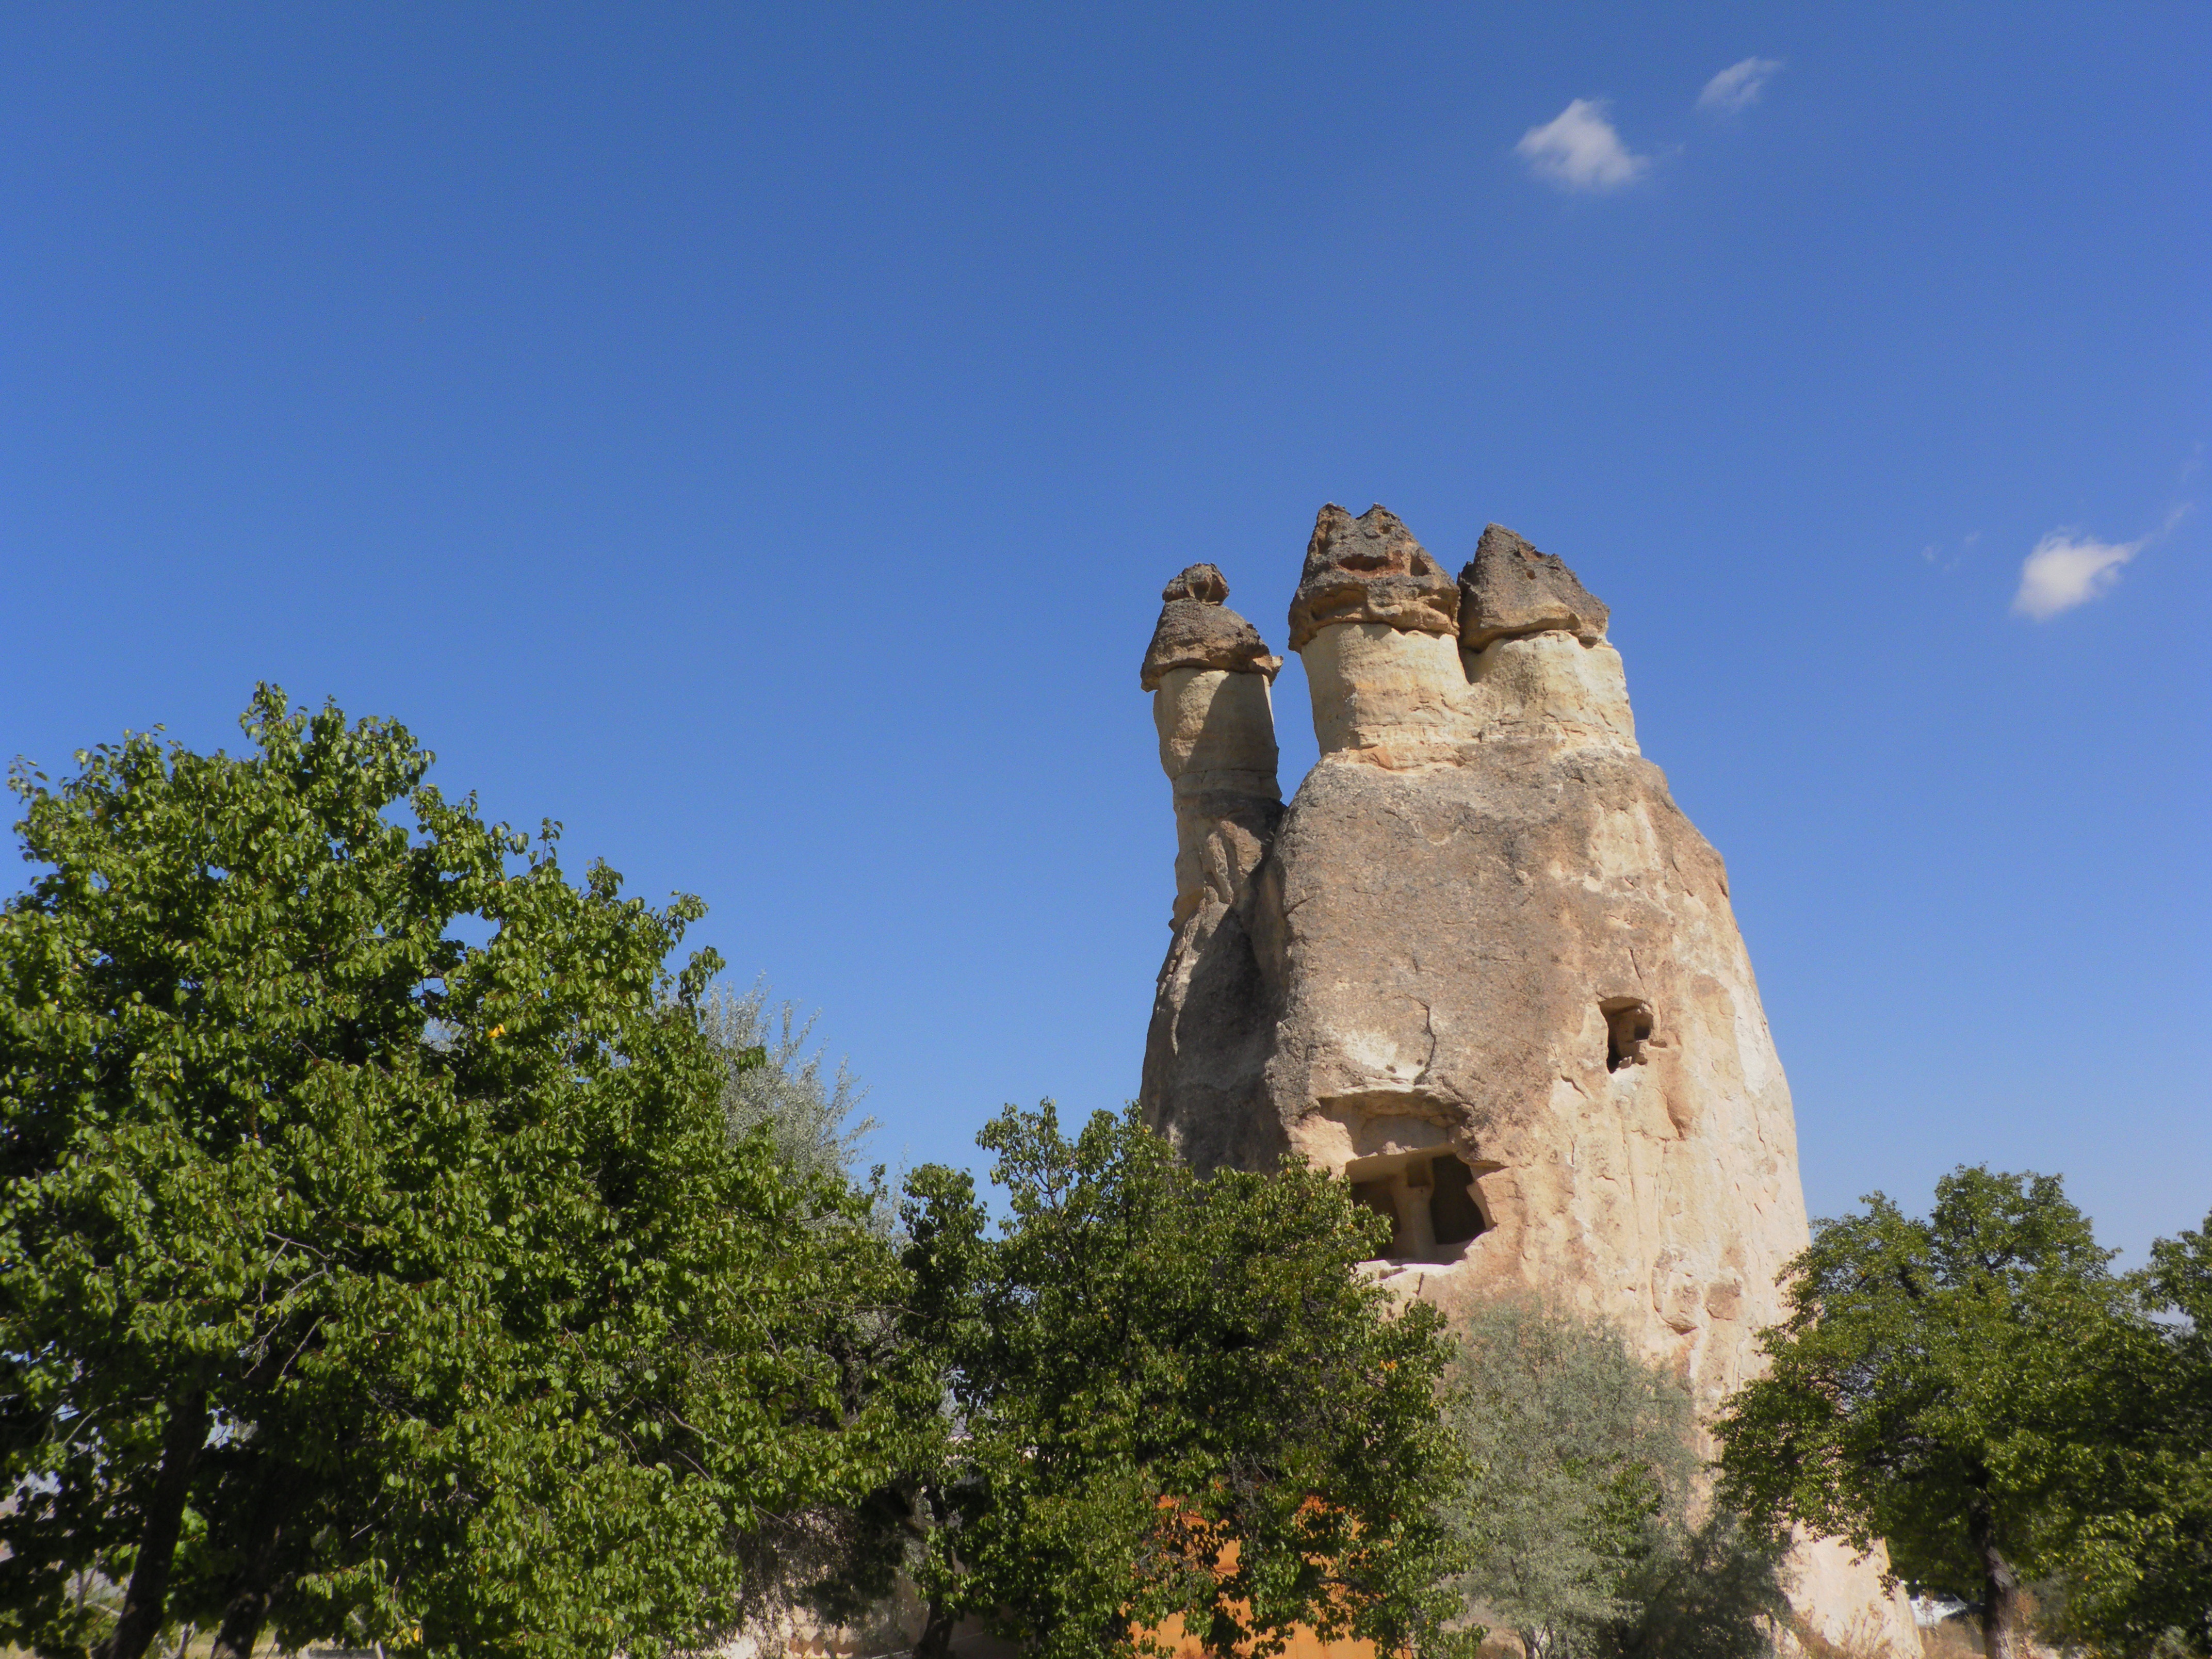
landscape, rock, monument, landmark, tourism, ruins, mushrooms, turkey, cappadocia, fairy chimneys, ancient history